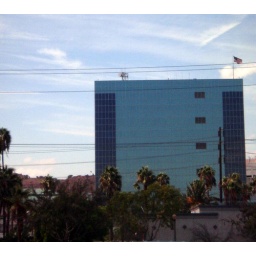
shiny building in downtown riverside